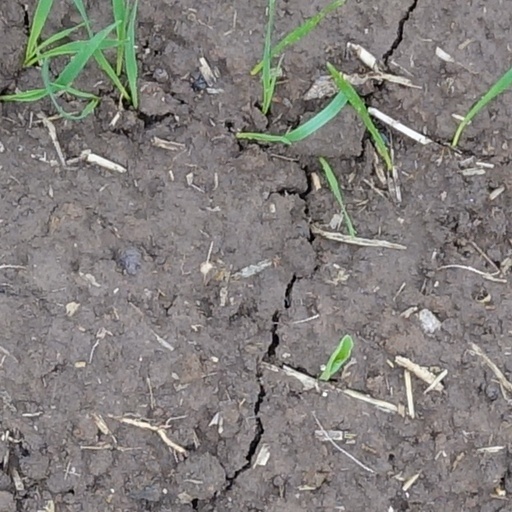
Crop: wheat